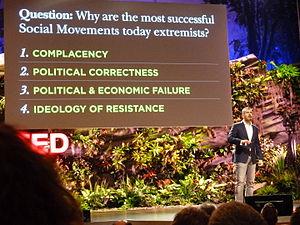
Maajid Usman Nawaz est un activiste, auteur, journaliste et politique britannique. Il a été le candidat des Libéraux-démocrates pour le siège de Hampstead and Kilburn à Londres lors des élections générales de 2015. Il est aussi co-fondateur et président du think-tank anti-extrémiste Quilliam, qui cherche à contrer les discours de l'islam radical.